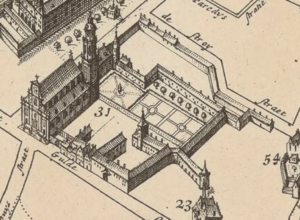
Le Collège Saint-Michel est un établissement scolaire catholique, situé à Etterbeek (Bruxelles). Le bâtiment actuel fut construit en 1905 pour remplacer l'ancien collège du centre ville devenu trop exigu. Le pouvoir organisateur du collège est jésuite, même si la plupart des professeurs sont aujourd'hui laïcs.